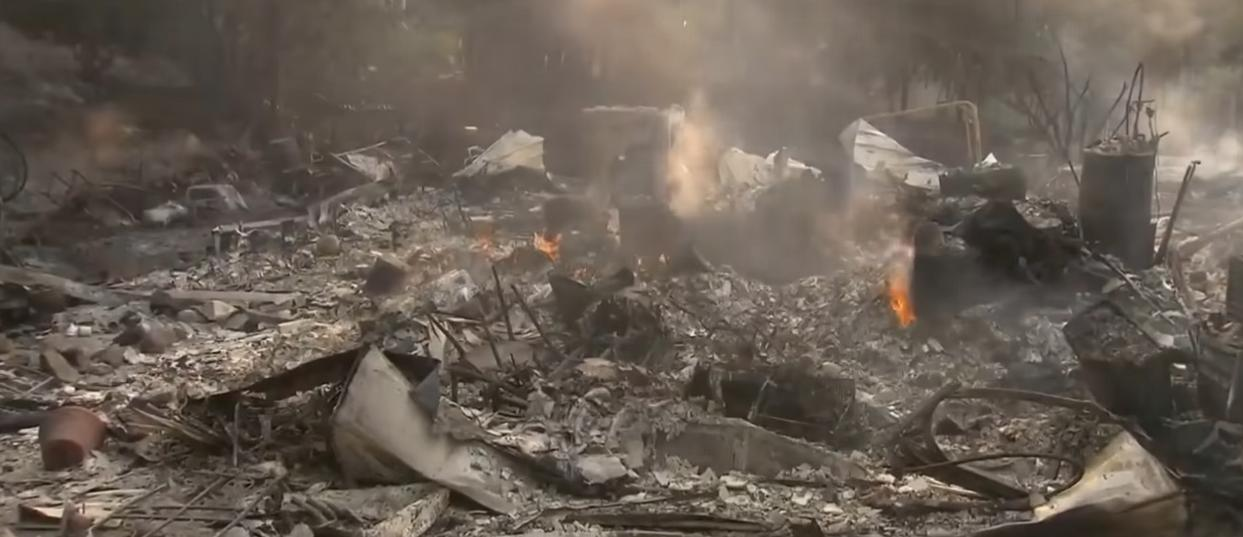
Fire: yes
Smoke: yes